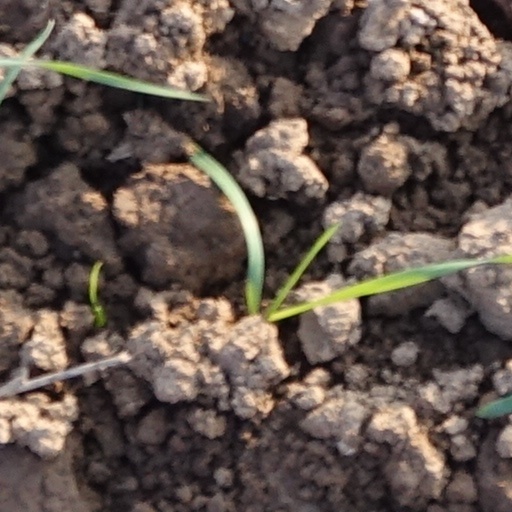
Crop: wheat